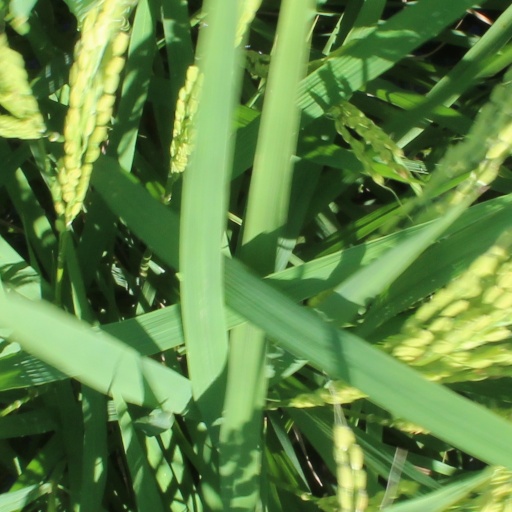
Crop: rice